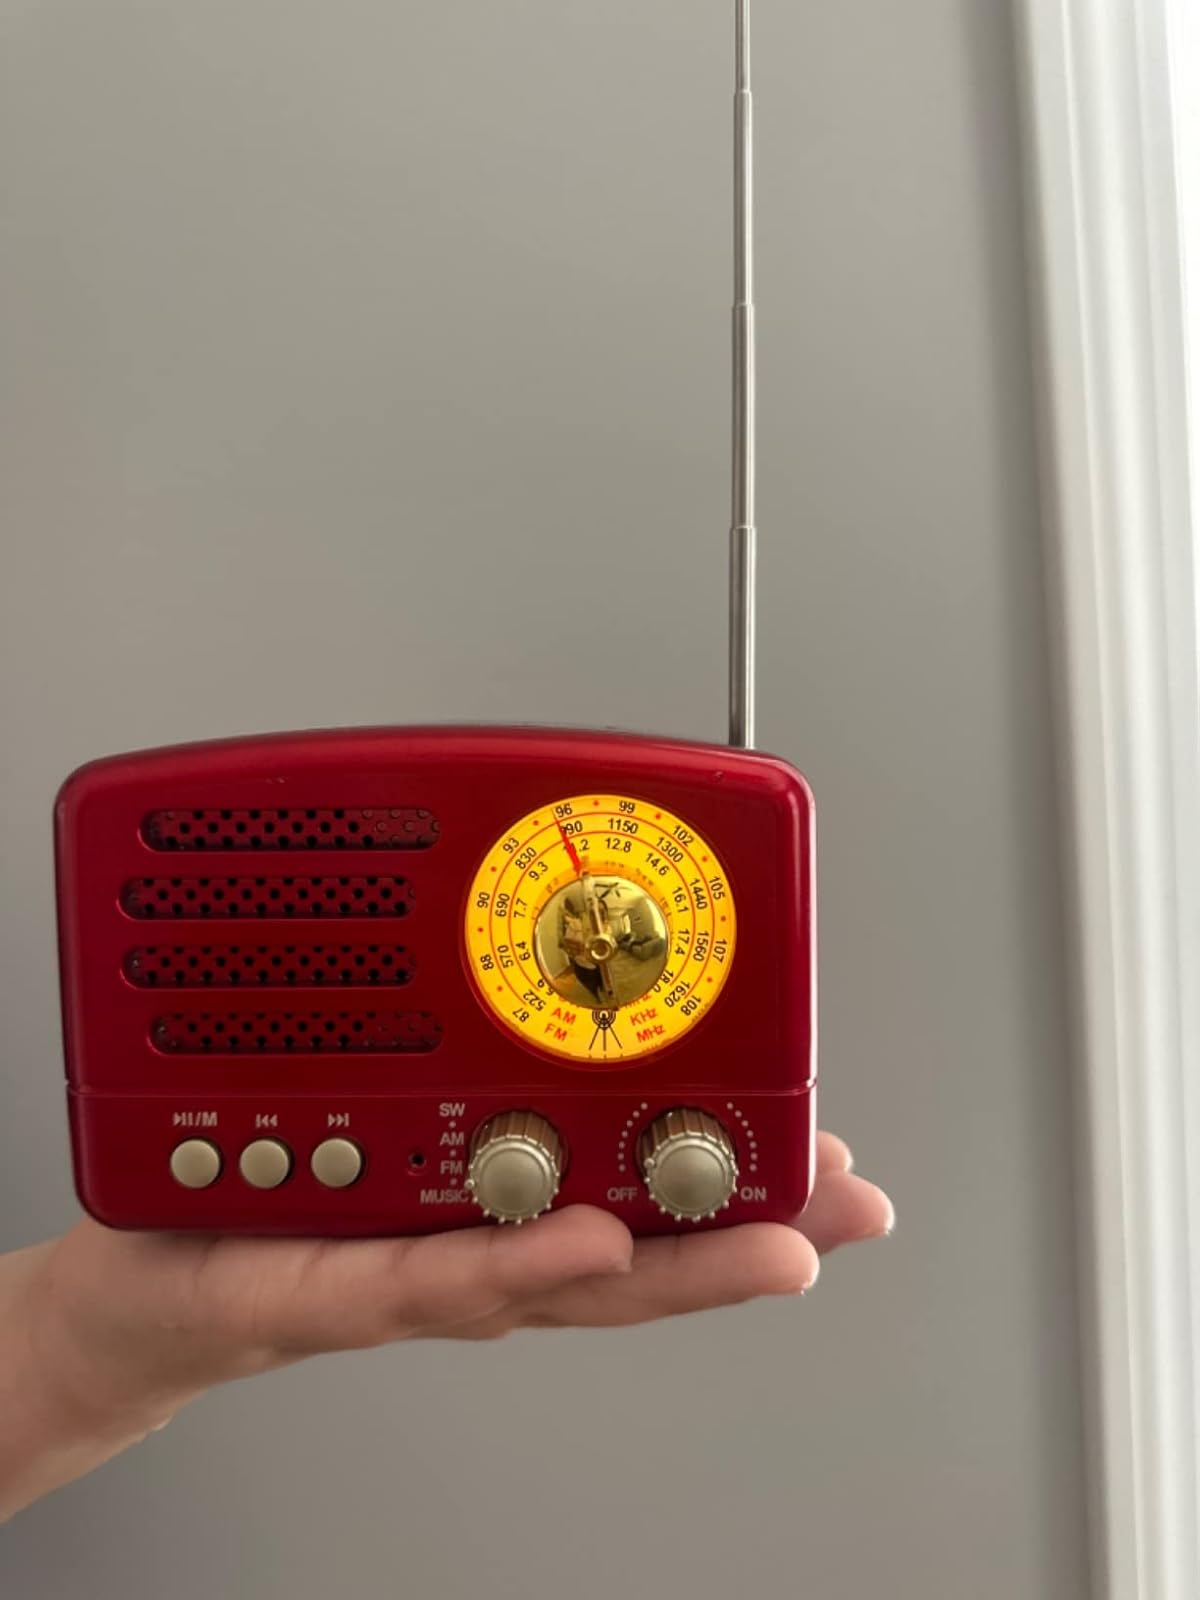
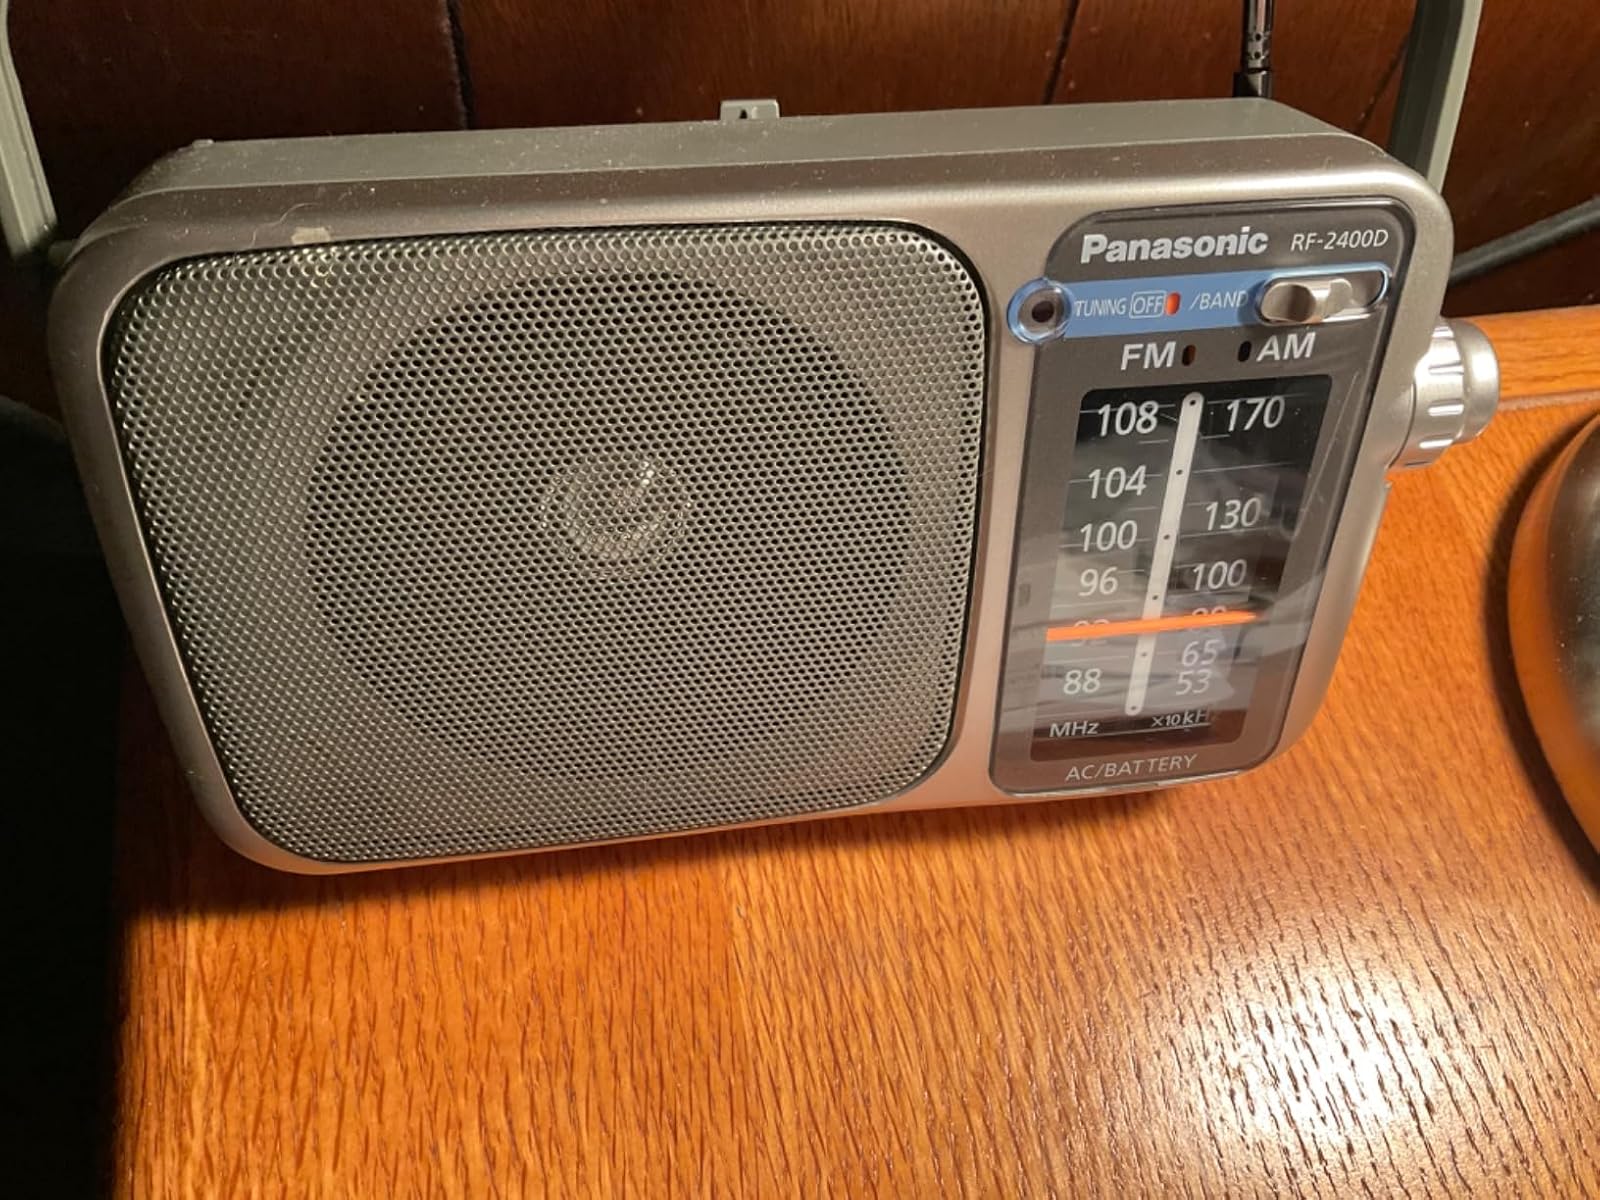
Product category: radio
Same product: no